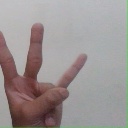
अक्षर: क्ष